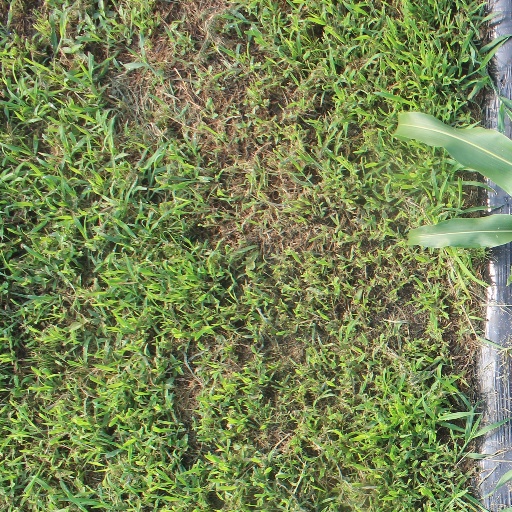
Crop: sorghum